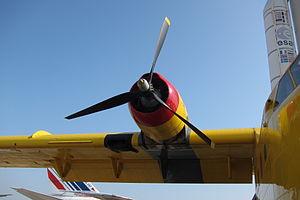
Les bandes de décrochage sont un système aérodynamique employé sur les aéronefs à voilure fixe pour modifier leurs caractéristiques de décrochage.